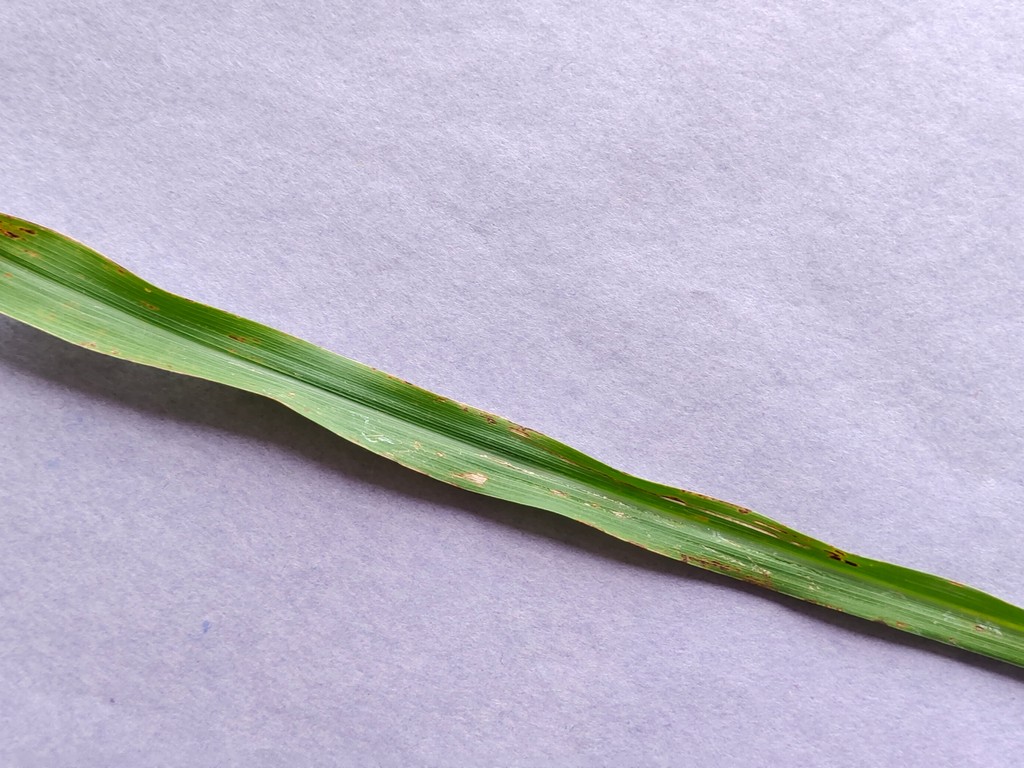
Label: Unhealthy